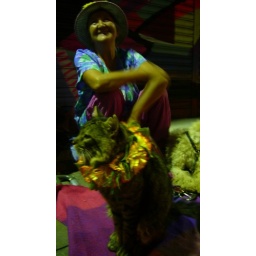
this cat LOVED the ring of flowers around his neck